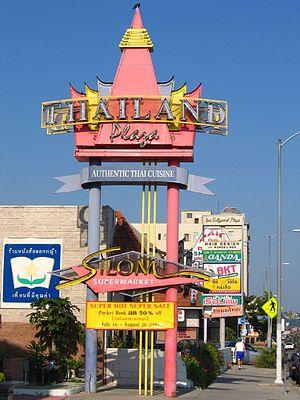
Thai Town est un secteur de Hollywood, quartier de la ville de Los Angeles, en Californie.